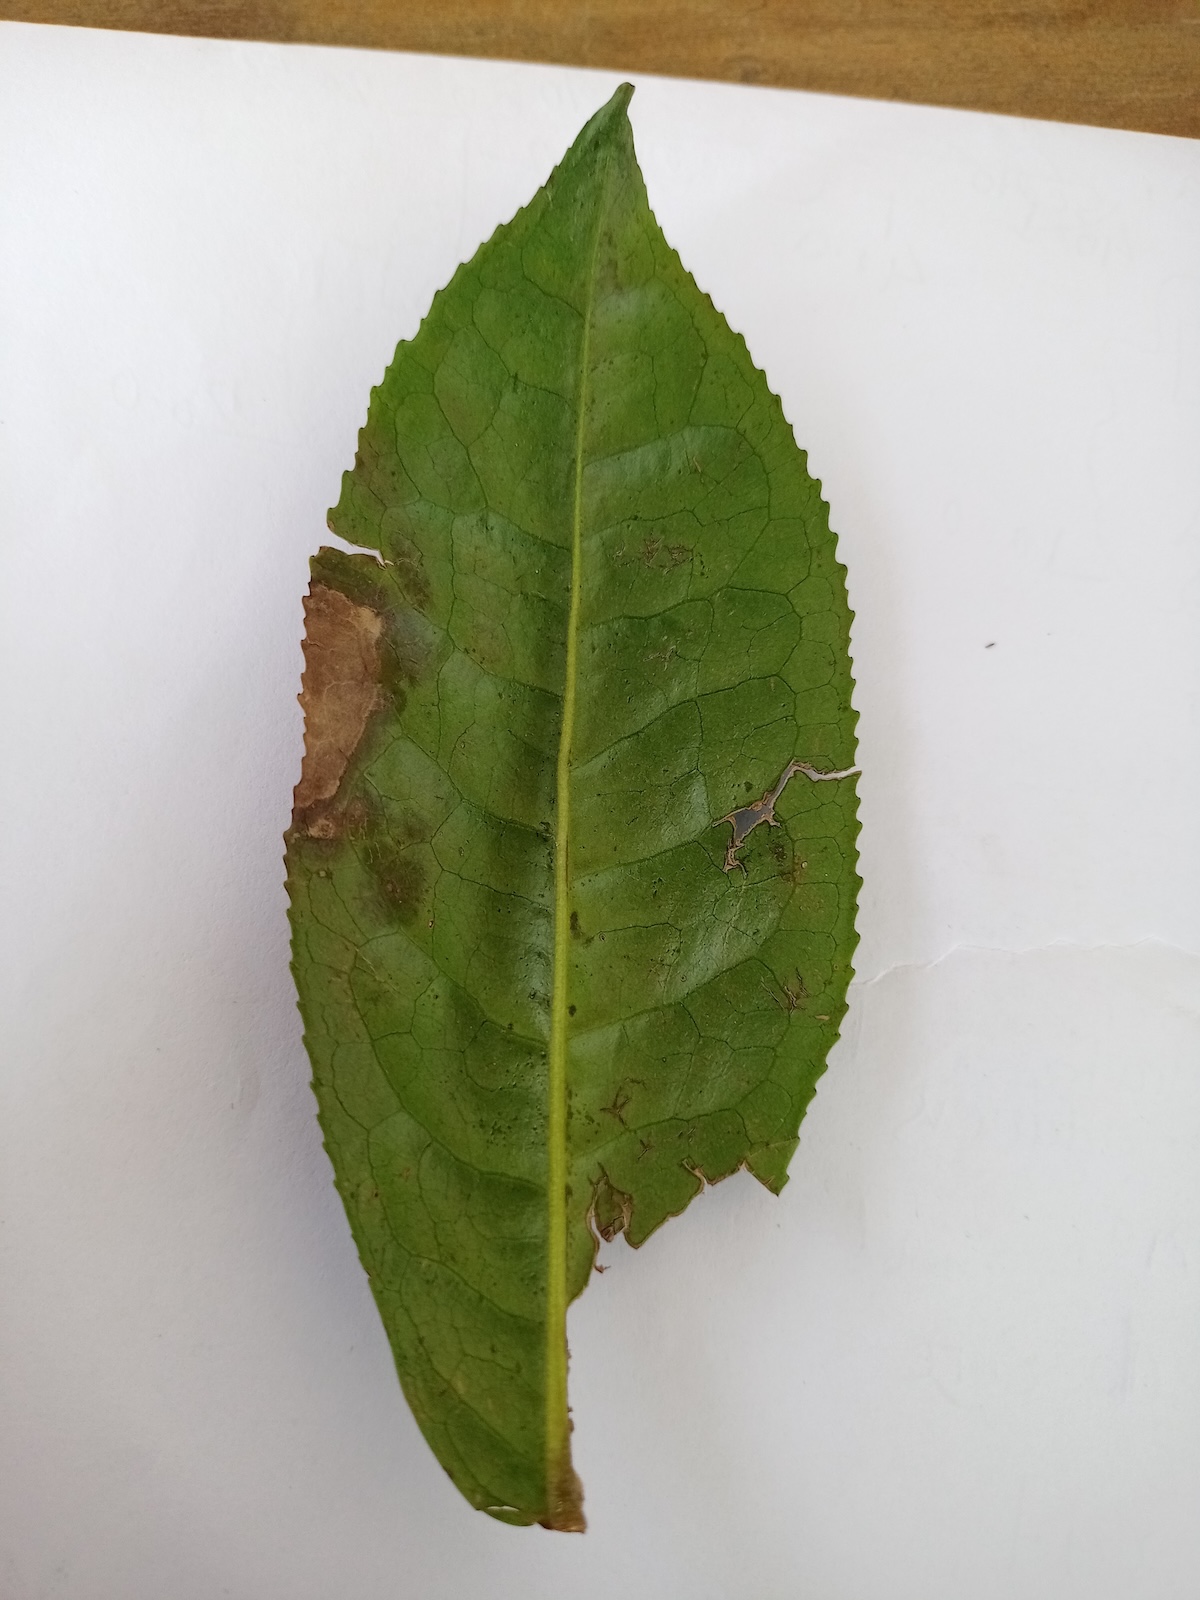
Label: Gray Blight